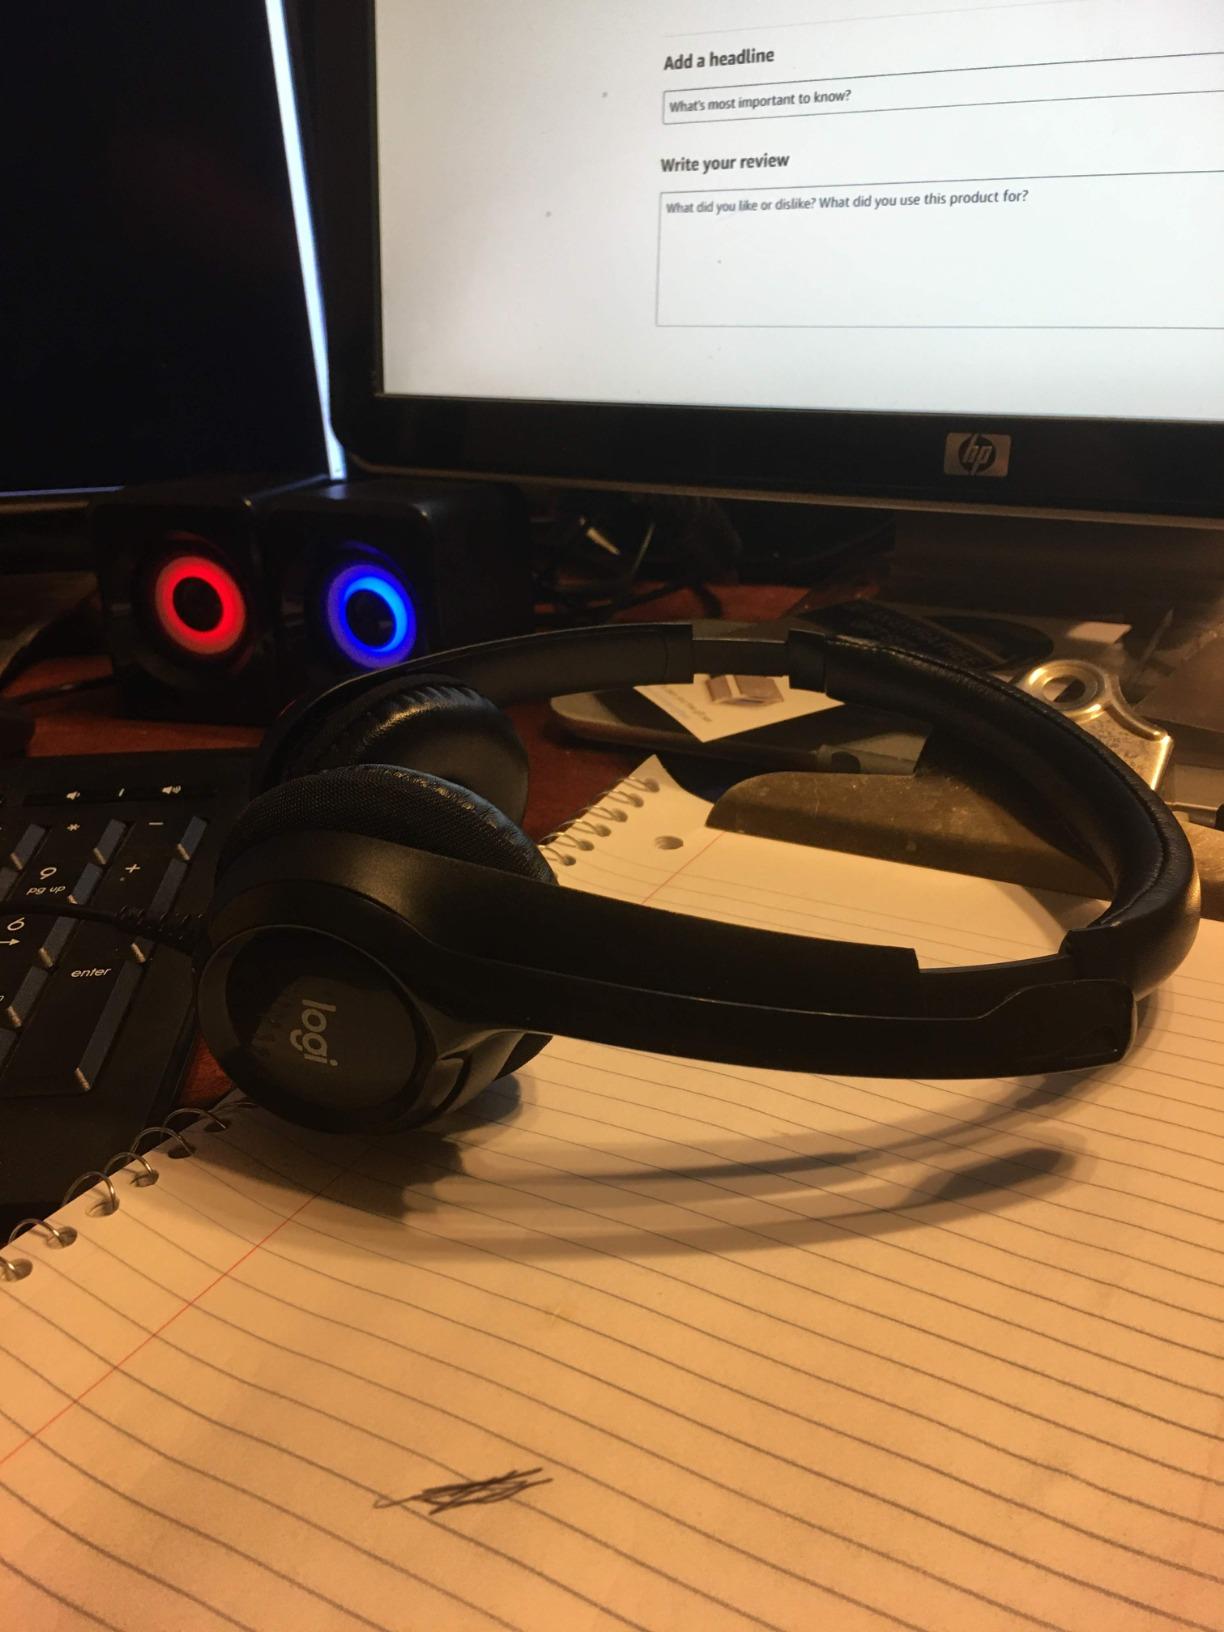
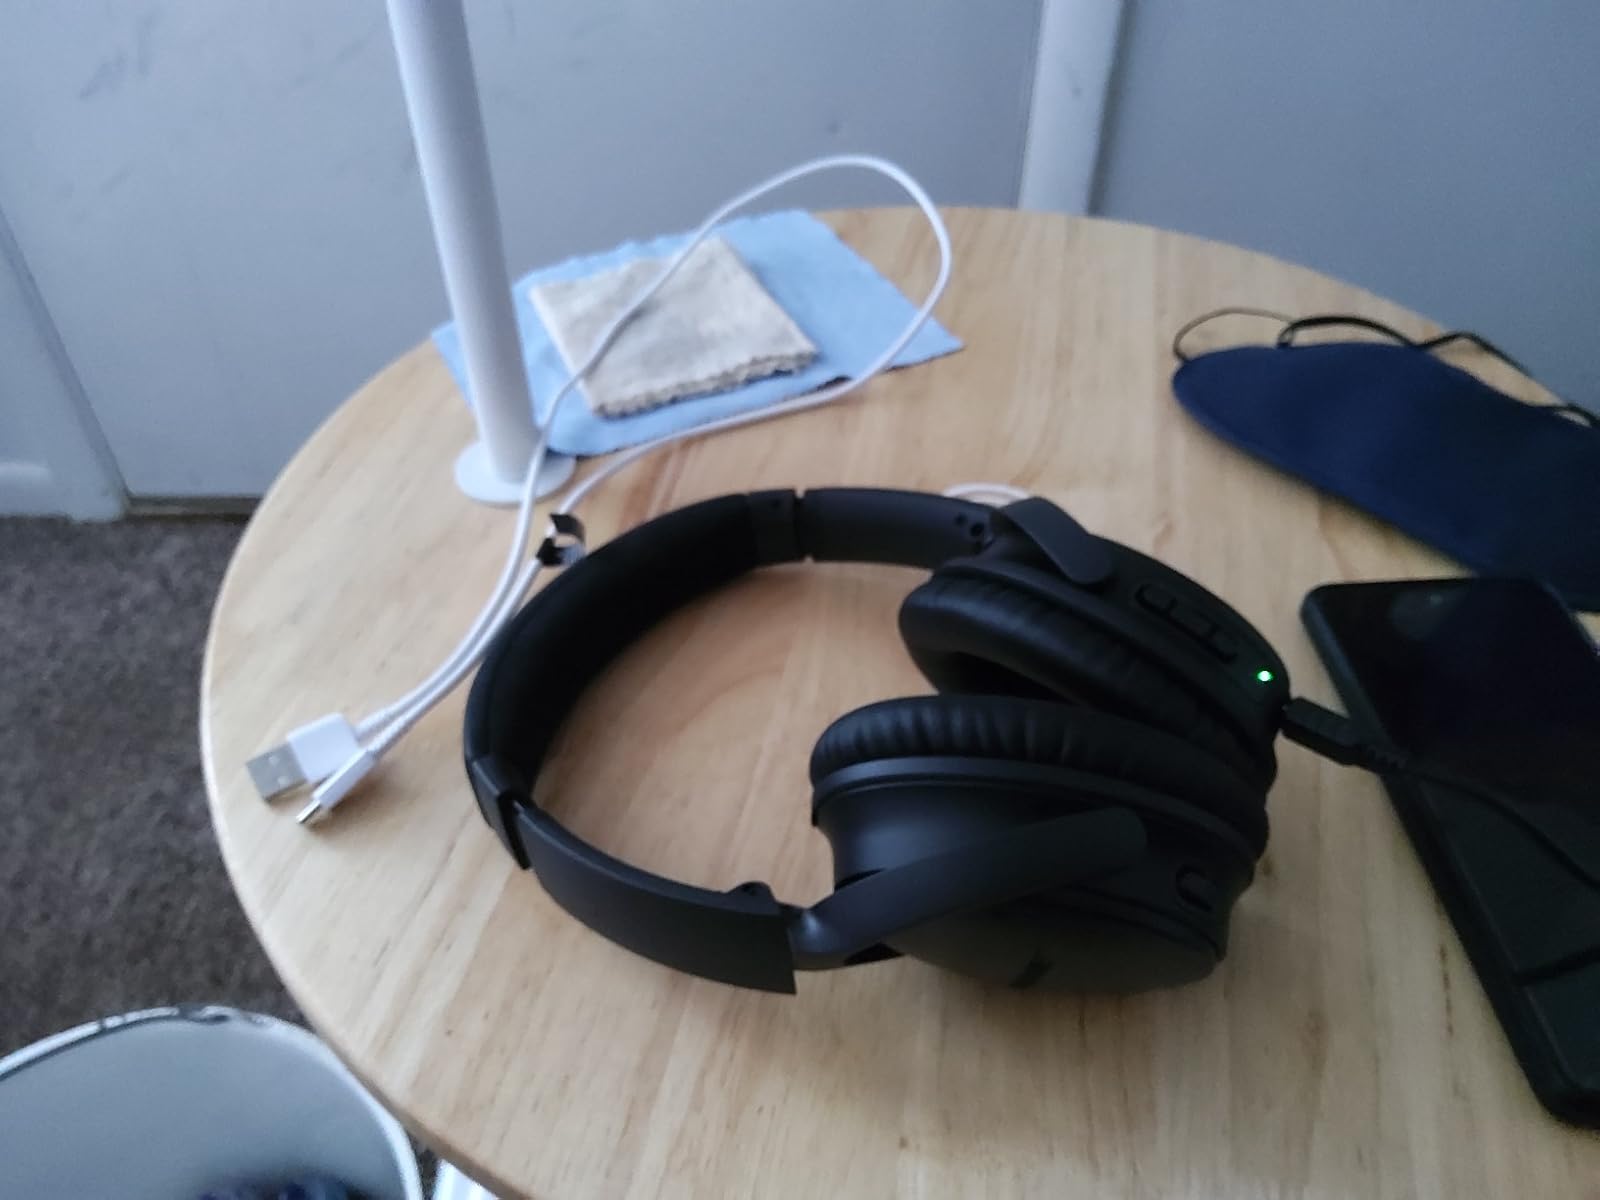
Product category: headphones
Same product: no